Fallout (franchise)

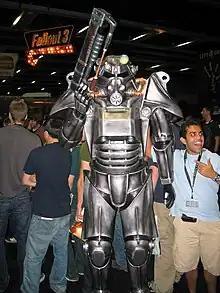
A replica of T-45 power armor, which first appears and is prominently featured in "Fallout 3"

Powered combat infantry armor, or power armor, is a type of powered exoskeleton featured in every game in the "Fallout" series. It allows for protection from enemy fire and enables the wearer to carry extremely heavy weapons and other objects with ease. It is considered an iconic part of the "Fallout" universe, an effective marketing tool for a faceless protagonist, and a prominent symbol within the game's lore.